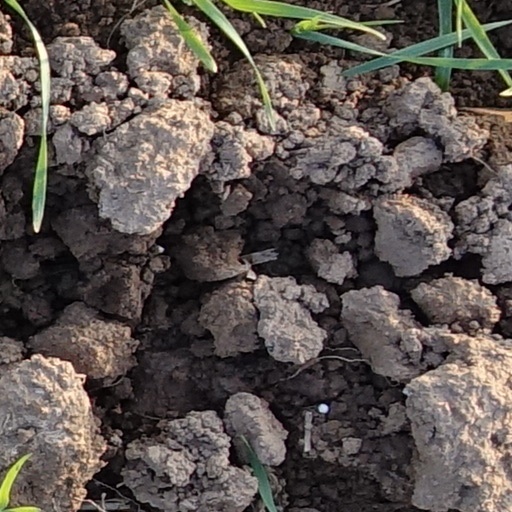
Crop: wheat